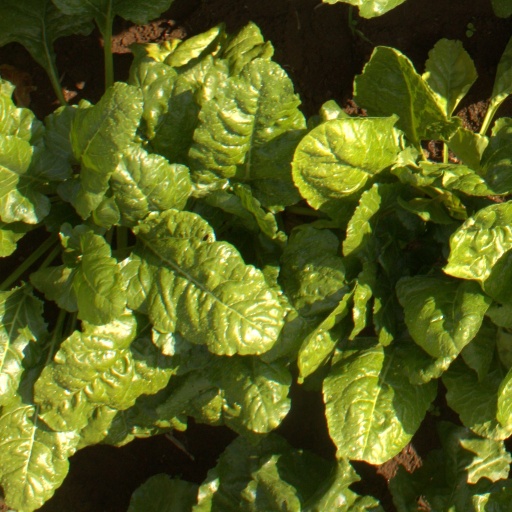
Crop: sugar beet